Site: brandenburg
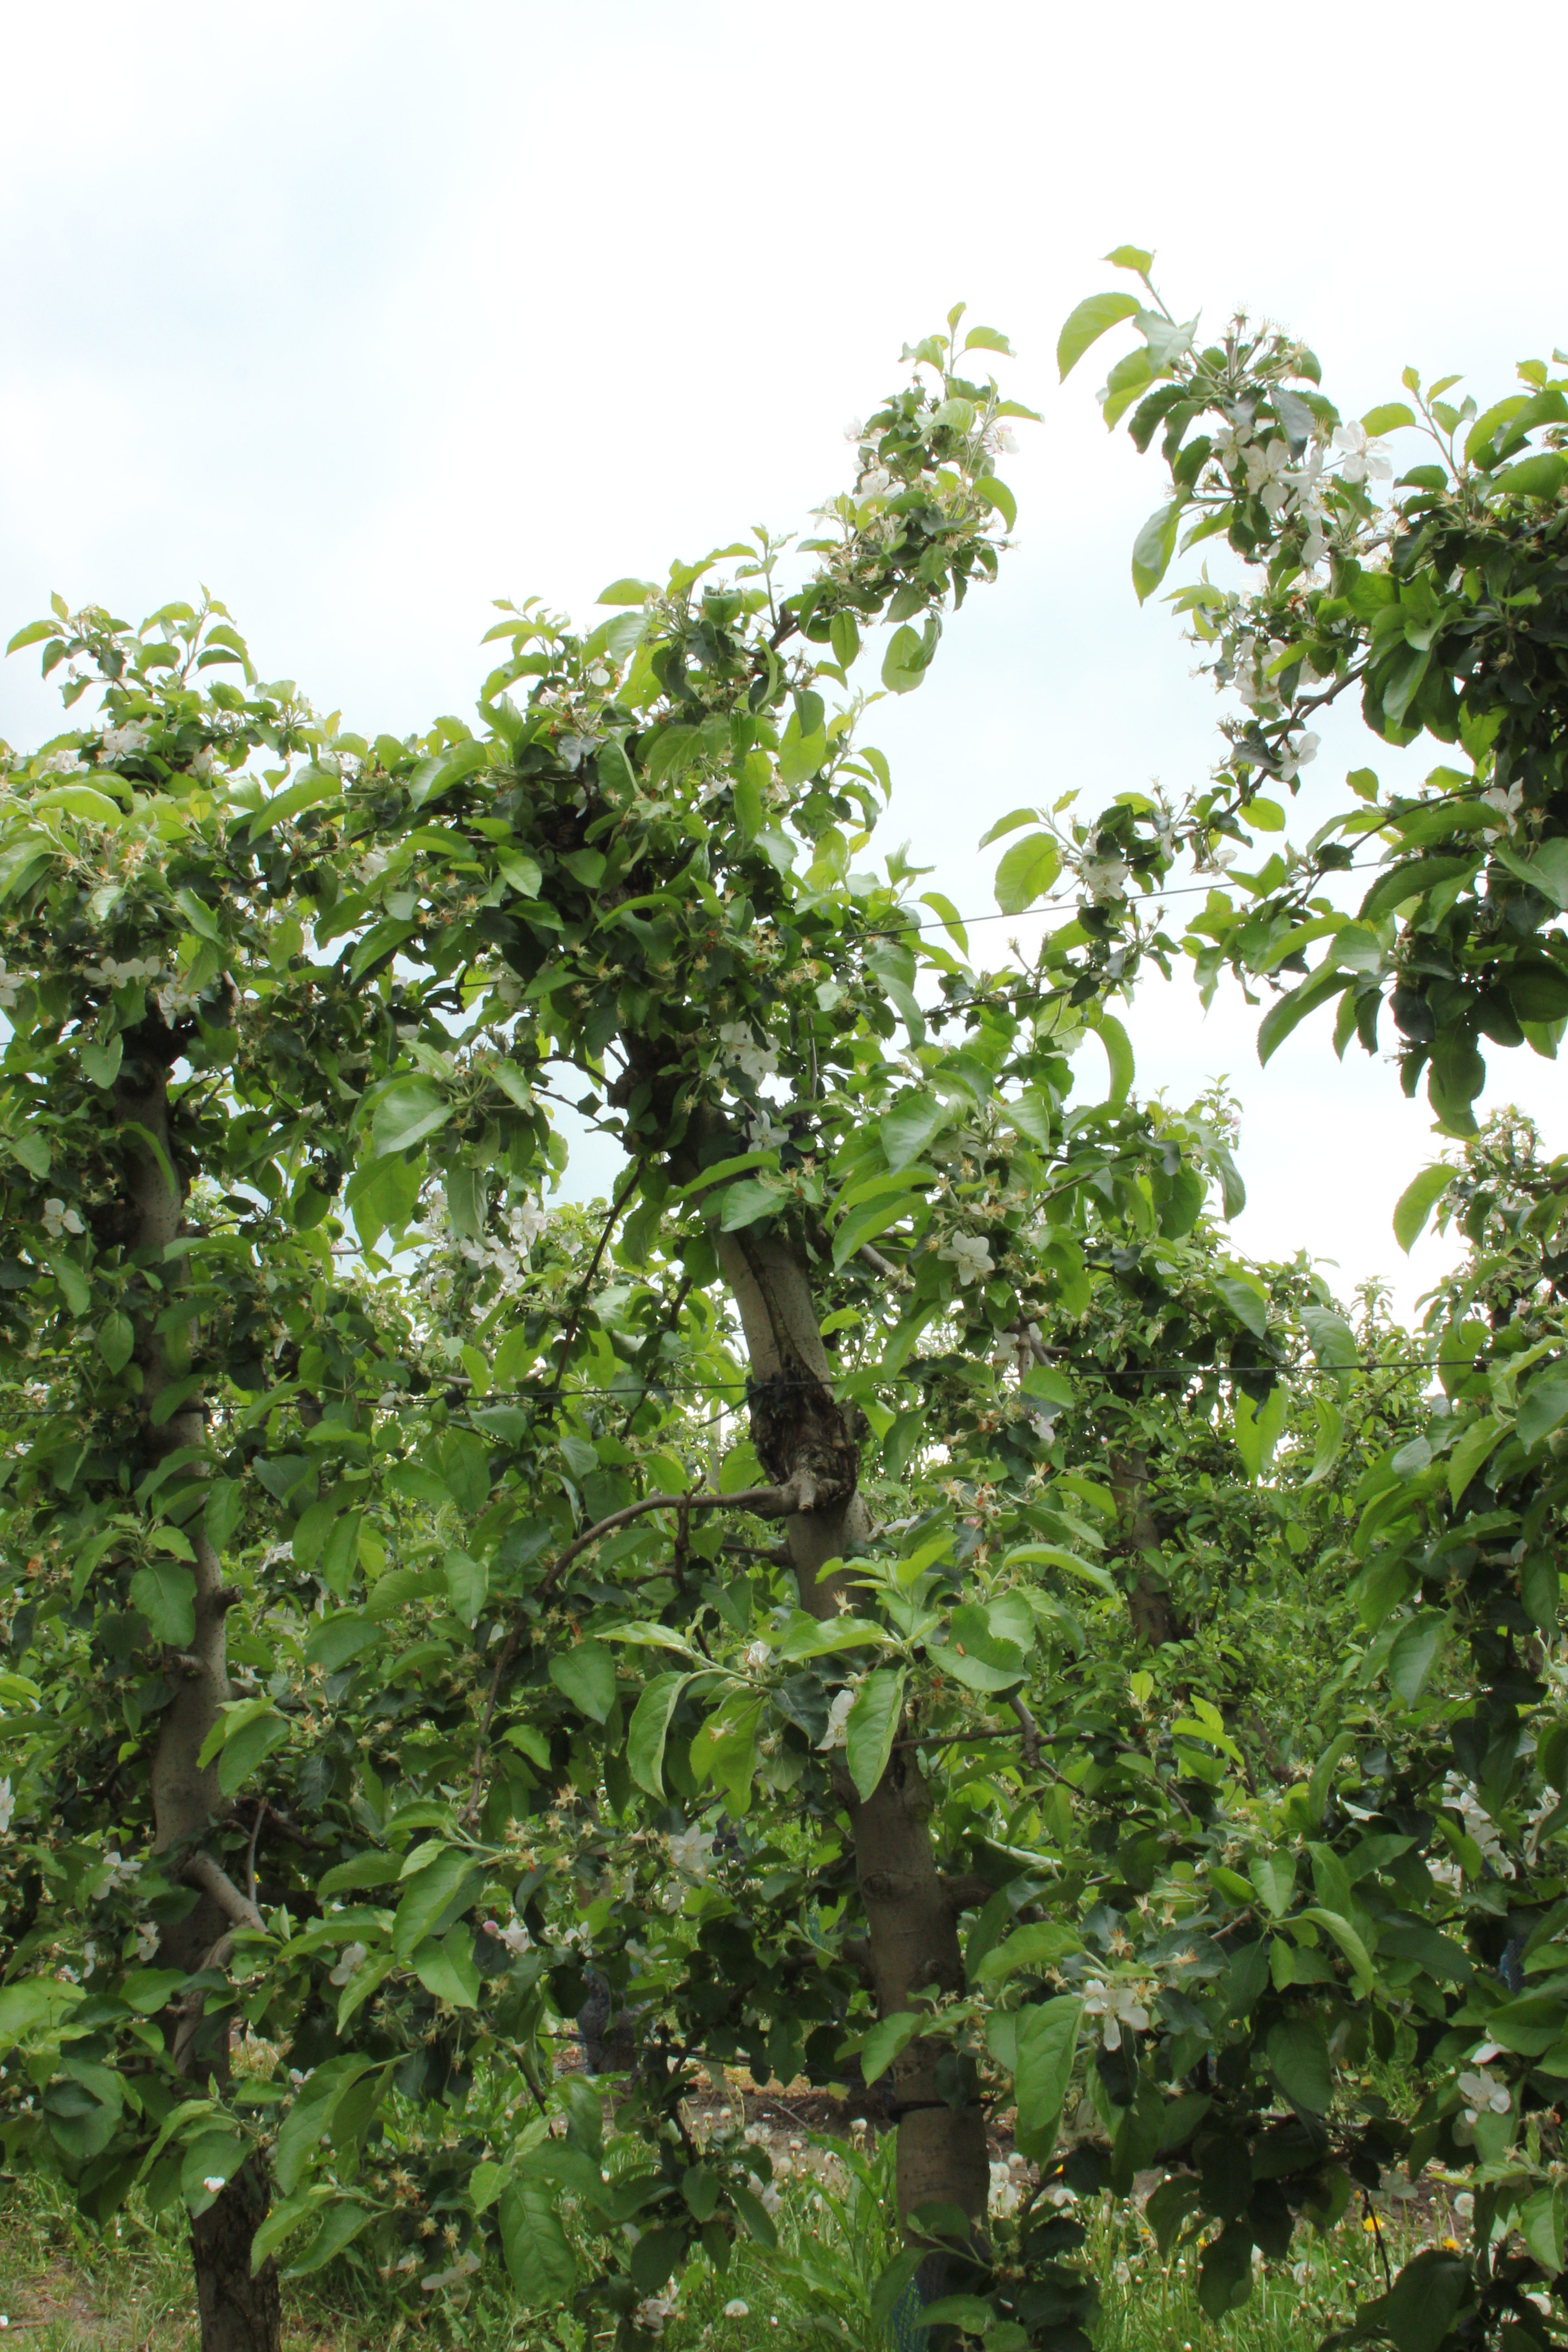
Growth stage (BBCH 67): Flowering